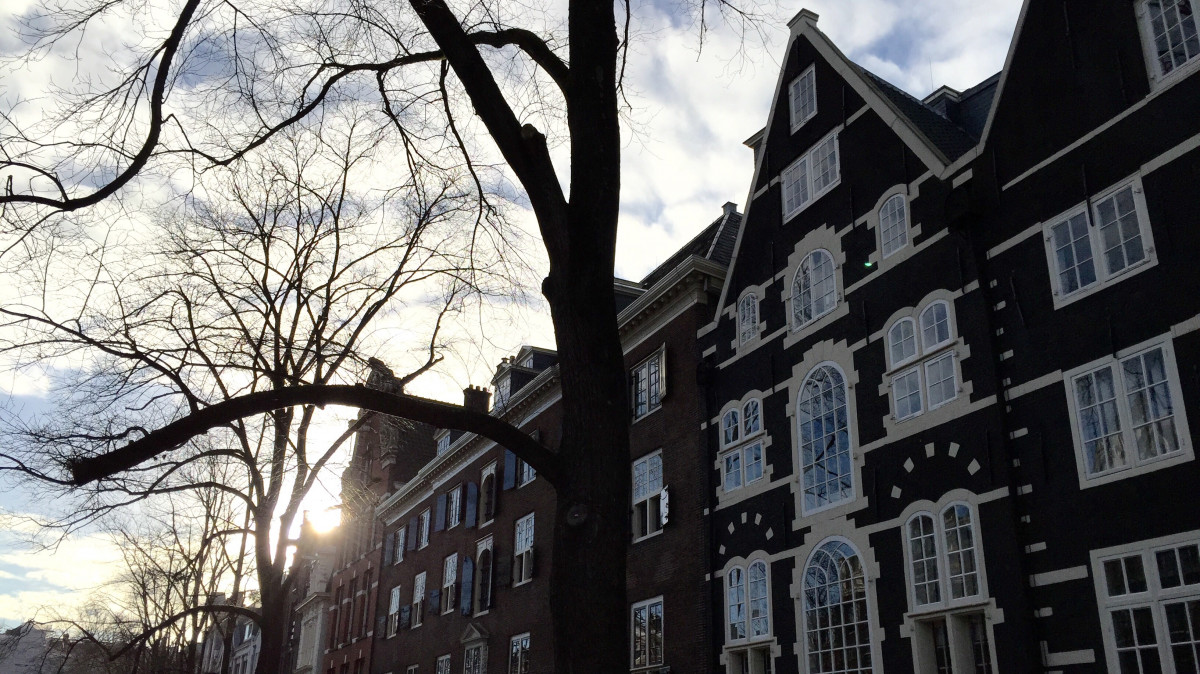
Tags: skyscraper, cityscape, downtown, facade, tower block, metropolis, neighbourhood, urban area